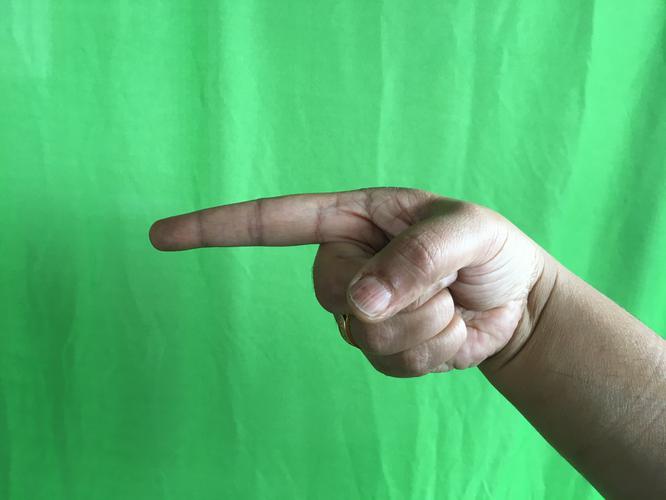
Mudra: Suchi
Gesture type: single_hand